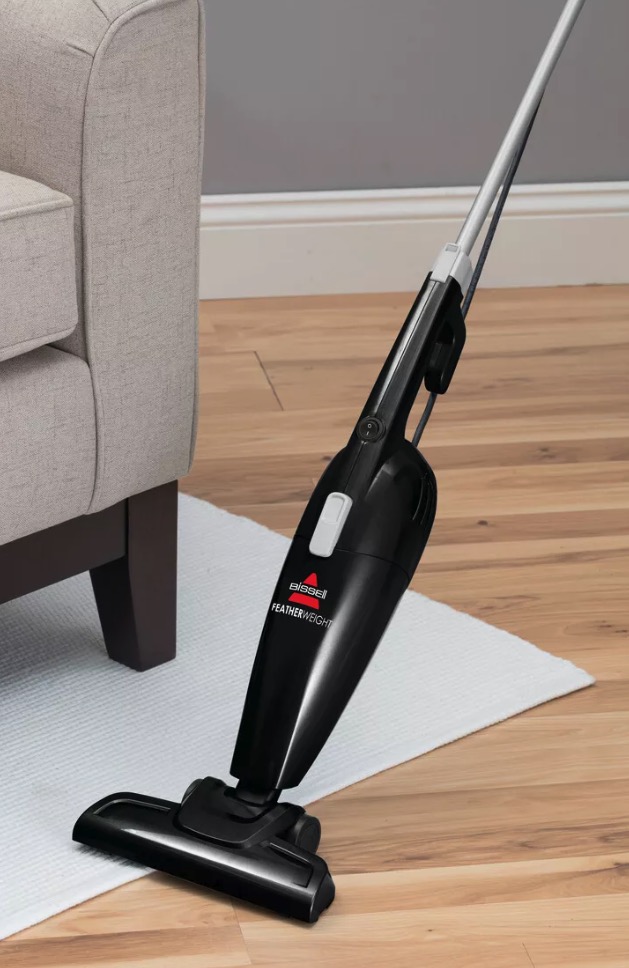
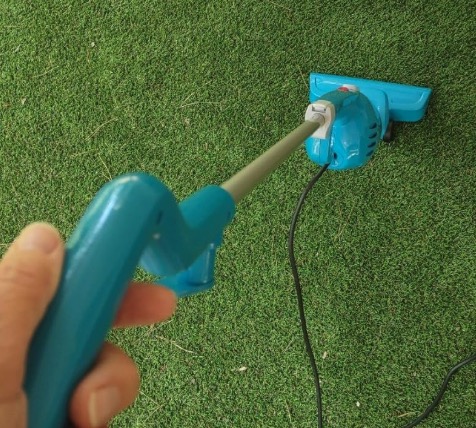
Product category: items_vacuum
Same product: no